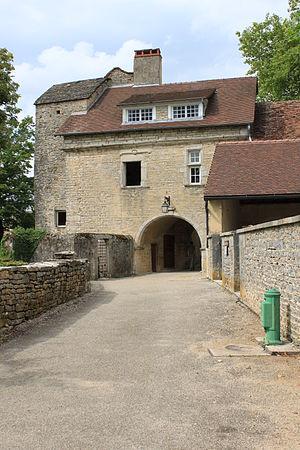
Château-Chalon, Jura, France
L'abbaye de Château-Chalon, situé à Château-Chalon, est un établissement monastique pour femmes qui a existé de l'époque carolingienne à la Révolution française. D’abord abbaye bénédictine classique, l'institution s'est transformée en abbaye pour chanoinesses constituée en chapitre de dames nobles qui accueillaient les filles des grandes familles comtoises. Construite sur le rebord protecteur d'un plateau rocheux du Jura, l'abbaye, à la fois centre religieux et seigneurial, possédait un vaste territoire dont une grande partie était consacrée à la culture de la vigne et elle reste liée au renom du vignoble jurassien.